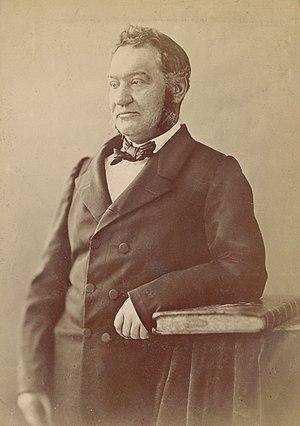
Louis Veuillot est un journaliste et homme de lettres français né à Boynes le 11 octobre 1813 et mort à Paris le 7 mars 1883.